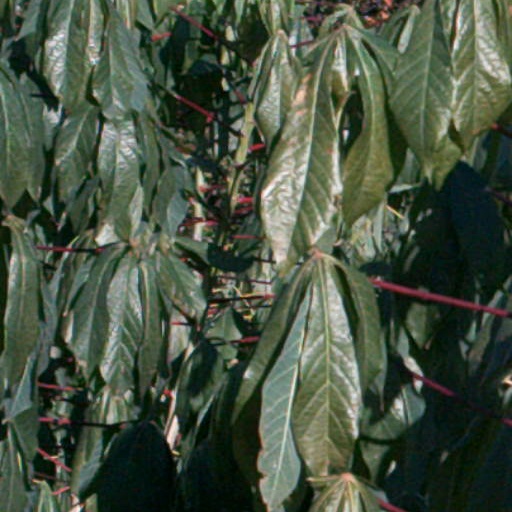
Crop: cassava